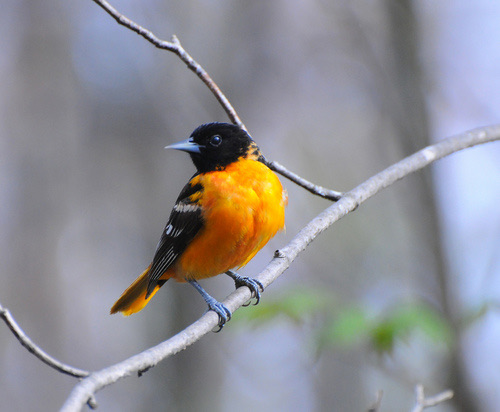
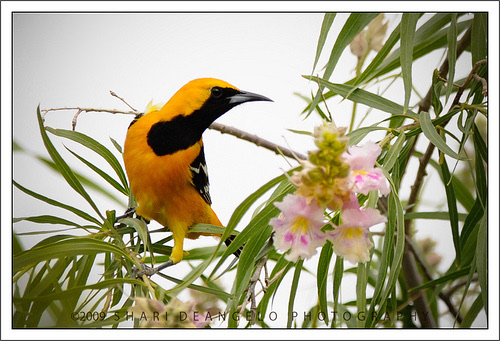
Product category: misc
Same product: yes